Anguilla

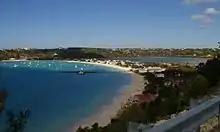
Sandy Ground beach

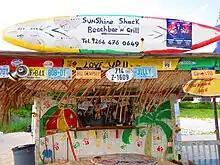
Sunshine Shack Beachbar N Grill located in Rendezvous Bay

The island's cultural history begins with the native Taino, Arawak and Carib. Their artefacts have been found around the island, telling of life before European settlers arrived.